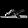
Label: Sandal